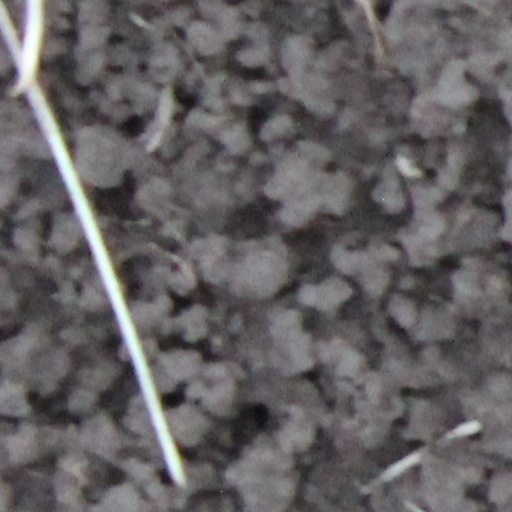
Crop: wheat